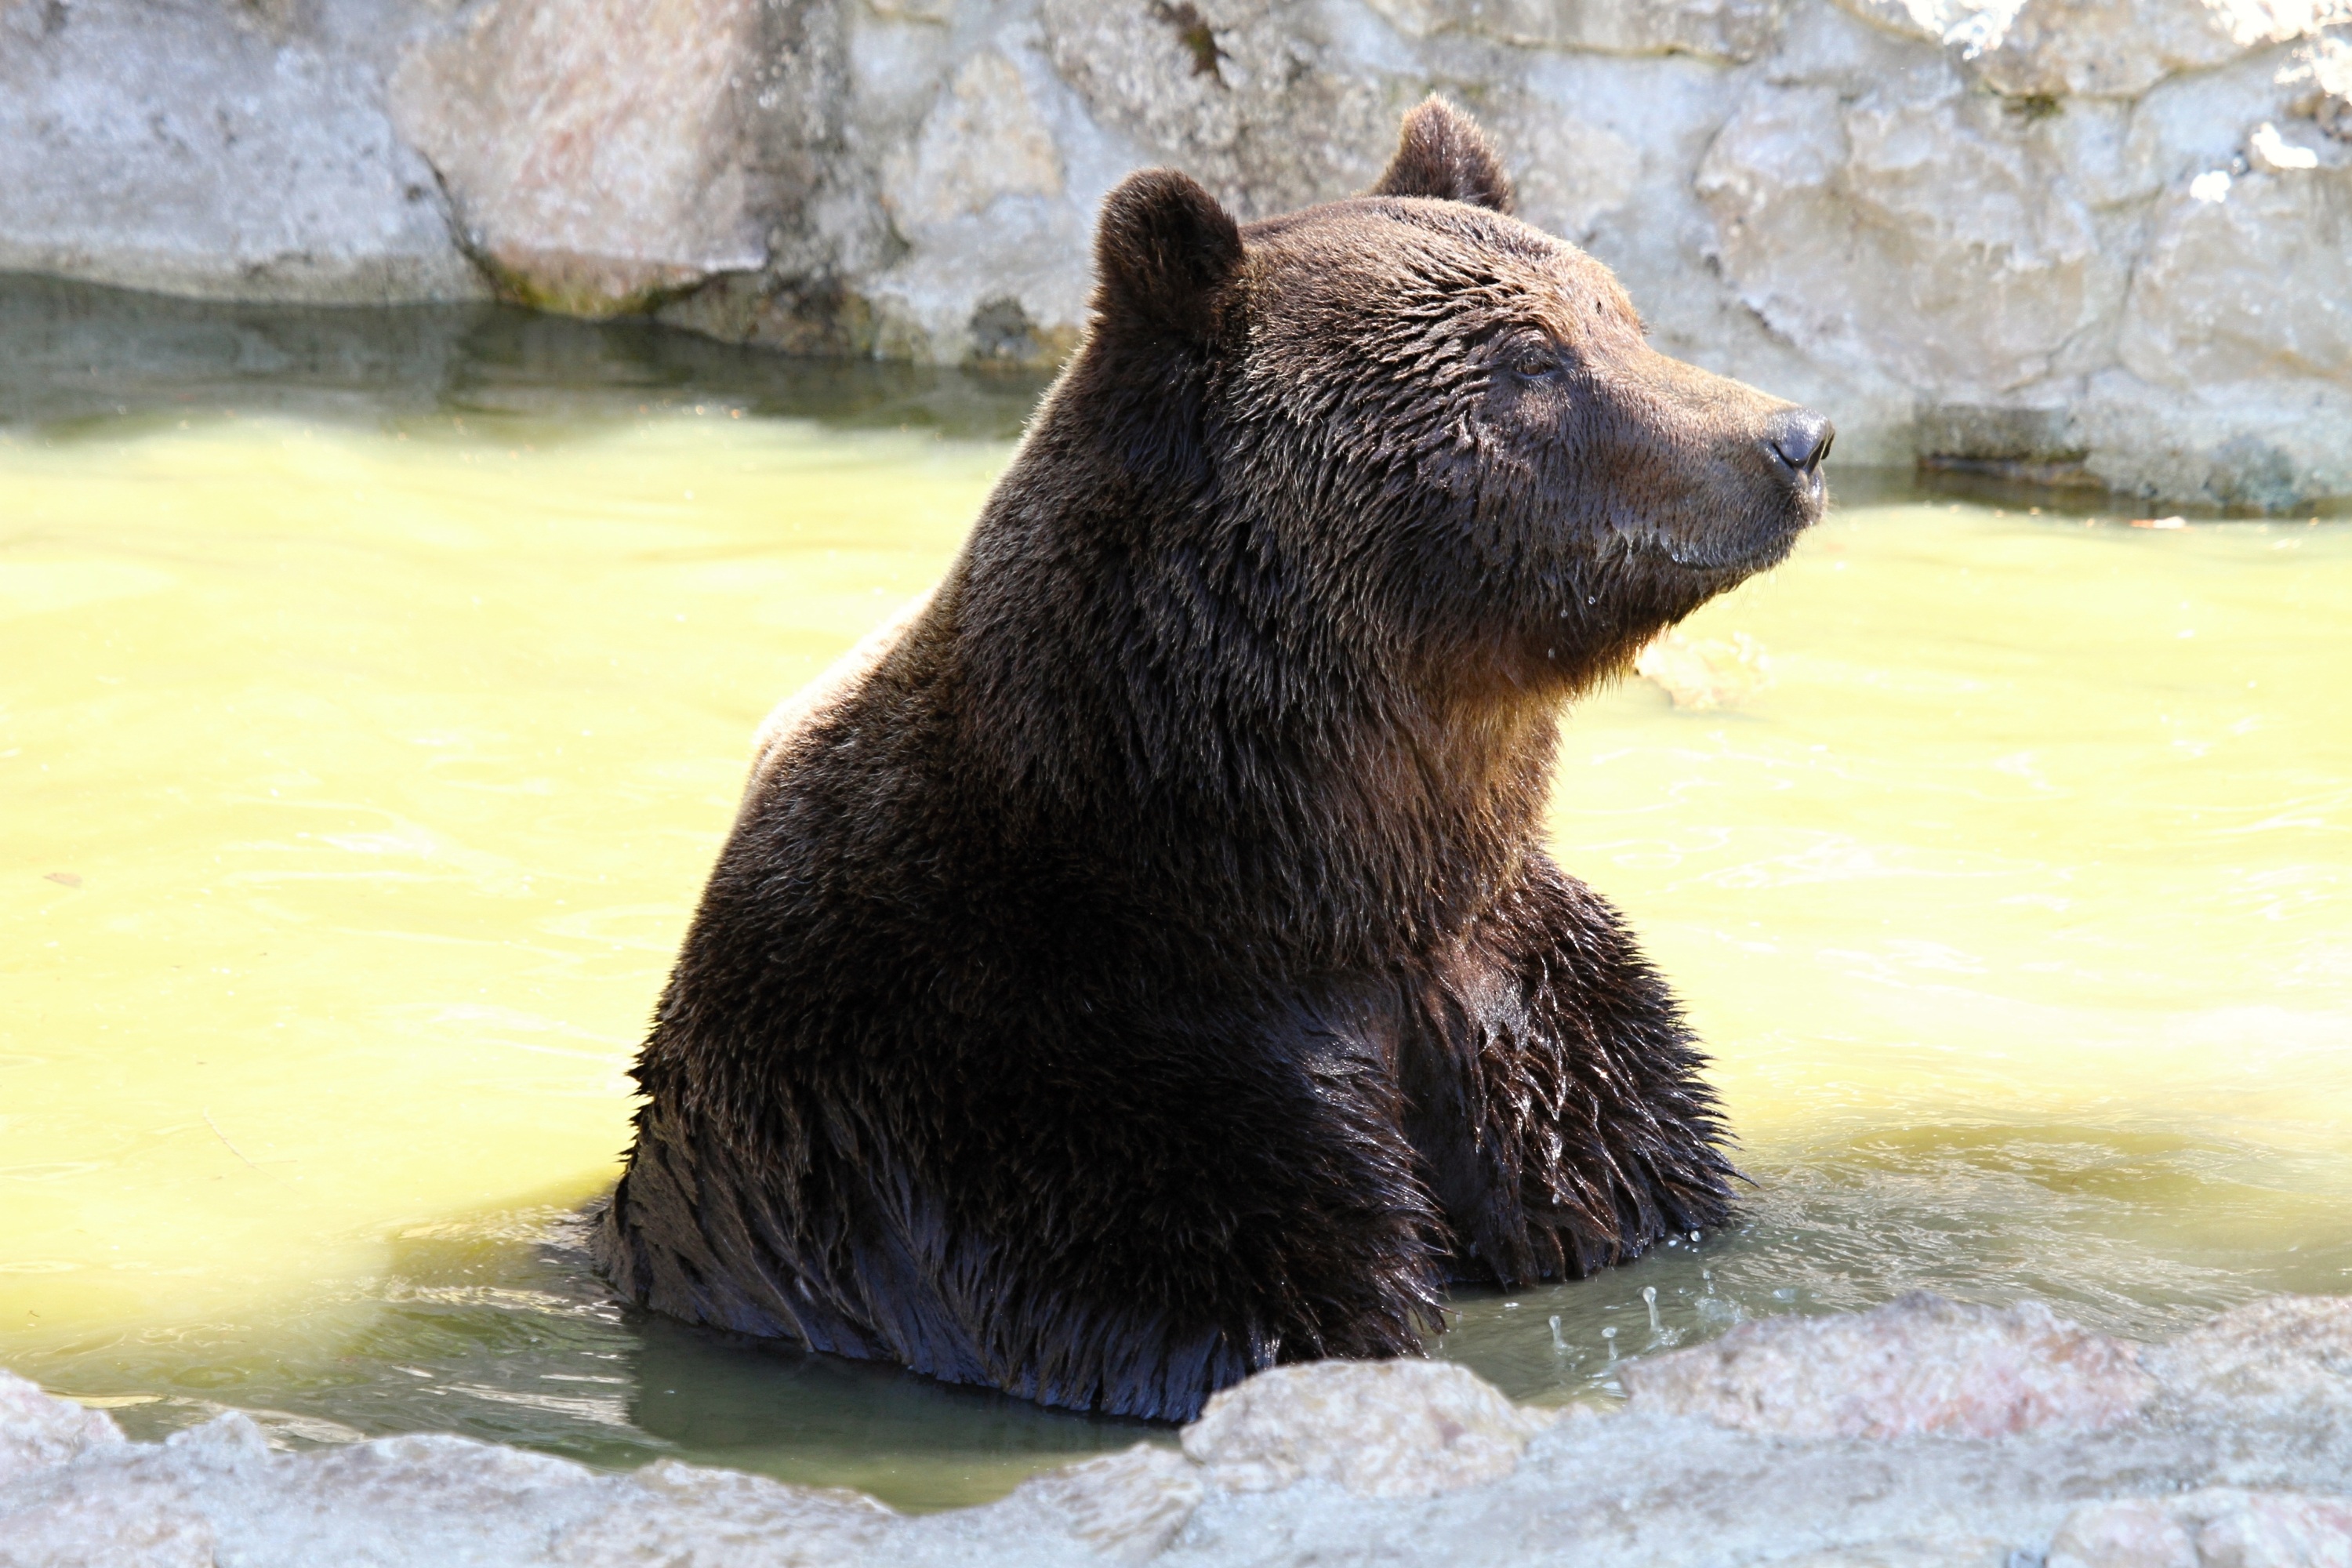
landscape, water, nature, forest, wilderness, bear, wildlife, swim, fur, mammal, cozy, rest, predator, fauna, brown bear, wild animal, face, head, vertebrate, strong, animal world, nature park, grizzly bear, american black bear